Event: Ecuador Earthquake
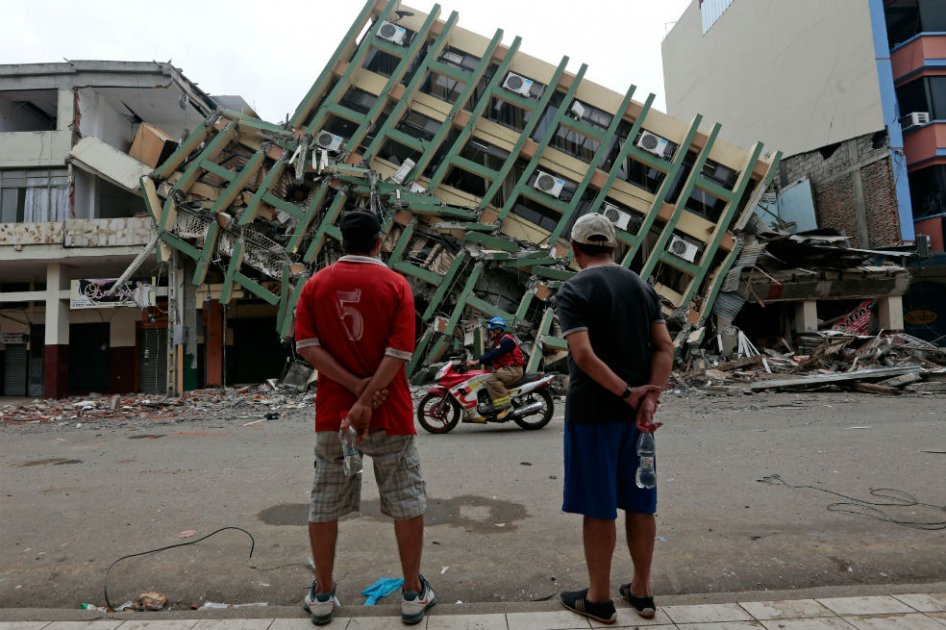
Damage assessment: damage